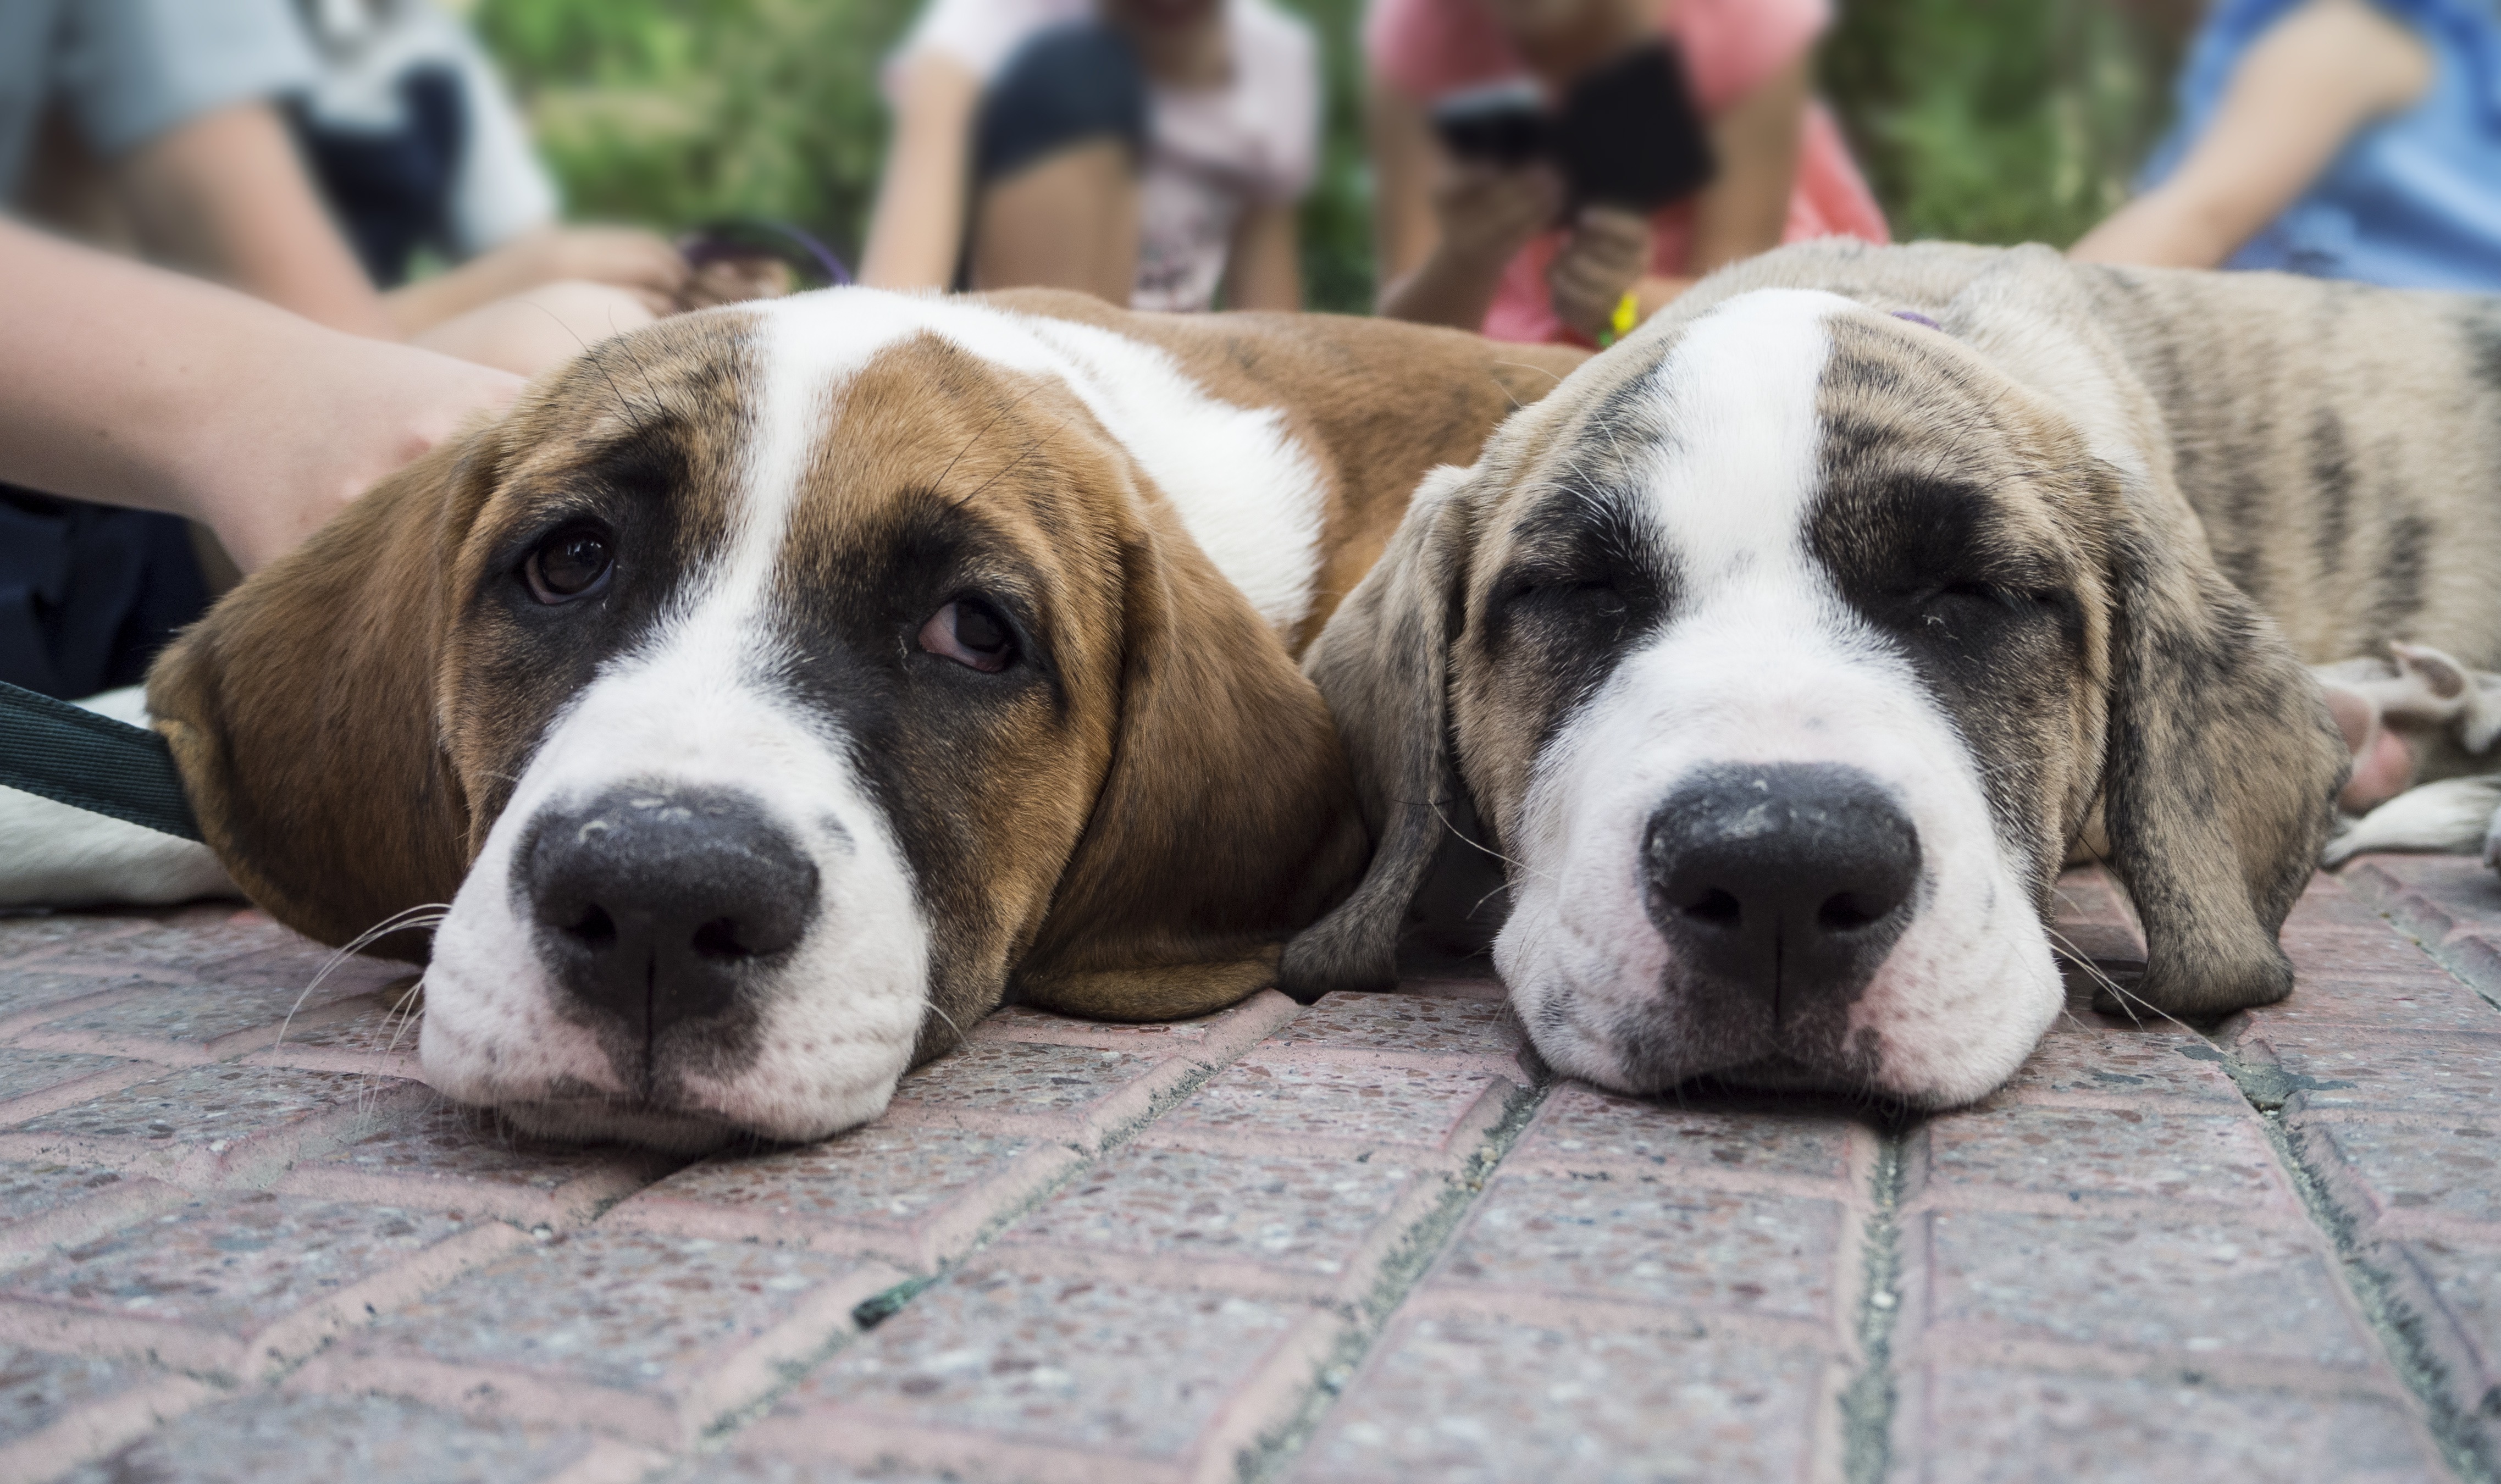
puppy, dog, animal, pet, mammal, face, dogs, vertebrate, dog breed, puppies, foreground, old english bulldog, dog like mammal, carnivoran, olde english bulldogge